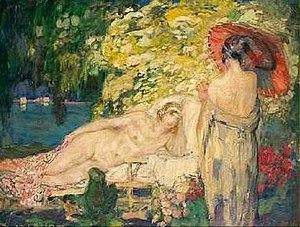
Conversation dans un jardin